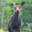
Label: deer